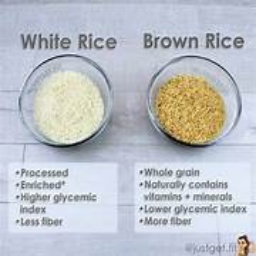
Label: rice